Joseph Leavitt

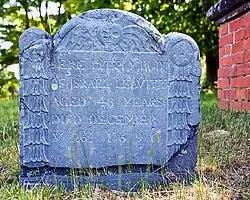
Gravestone of Israel Leavitt of Hingham, Massachusetts, ancestor of 'Quaker Joe' Leavitt, pacifist settler of Turner, Maine

Private Joseph Leavitt (1757–1839) was an early settler of Maine, who moved to what was then the frontier of Massachusetts after serving three months in the Continental Army at the outbreak of the Revolutionary War, and then declaring that he was unable to bear arms in conflict. The conscientious objector declared that he would move to Maine and survey lands for grants to former soldiers. On account of his pacifist sentiments, 'Quaker Joe,' as he became known for the rest of his life, was awarded with a house lot next to the new Turner meetinghouse when it was eventually built.